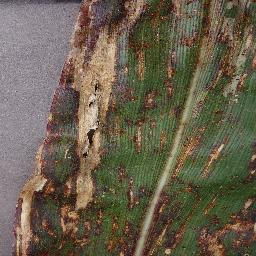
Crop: corn
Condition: (maize)_cercospora_spot_gray_spot